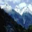
Label: mountain